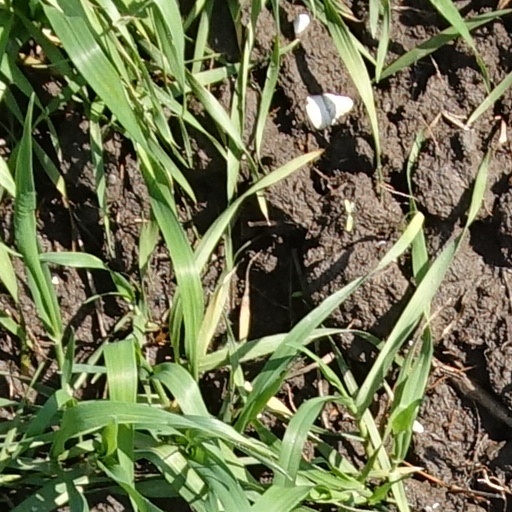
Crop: wheat